Bobby McFerrin

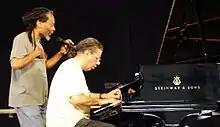
McFerrin performing with Chick Corea at the 2008 edition of the New Orleans Jazz Festival.

In addition to his vocal performing career, in 1994, McFerrin was appointed as creative chair of the Saint Paul Chamber Orchestra. He makes regular tours as a guest conductor for symphony orchestras throughout the United States and Canada, including the San Francisco Symphony (on his 40th birthday), the New York Philharmonic, the Chicago Symphony Orchestra, the Cleveland Orchestra, the Detroit Symphony Orchestra, the Israel Philharmonic Orchestra, the Philadelphia Orchestra, the Los Angeles Philharmonic, the London Philharmonic, the Vienna Philharmonic and many others. In McFerrin's concert appearances, he combines serious conducting of classical pieces with his own vocal improvisations, often with participation from the audience and the orchestra. For example, the concerts often end with McFerrin conducting the orchestra in an a cappella rendition of the "William Tell Overture," in which the orchestra members sing their musical parts in McFerrin's vocal style instead of playing their parts on their instruments.